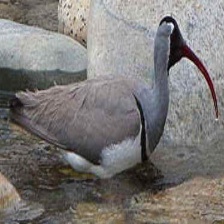
Species: IBISBILL
Scientific name: IBIDORHYNCHA STRUTHERSII